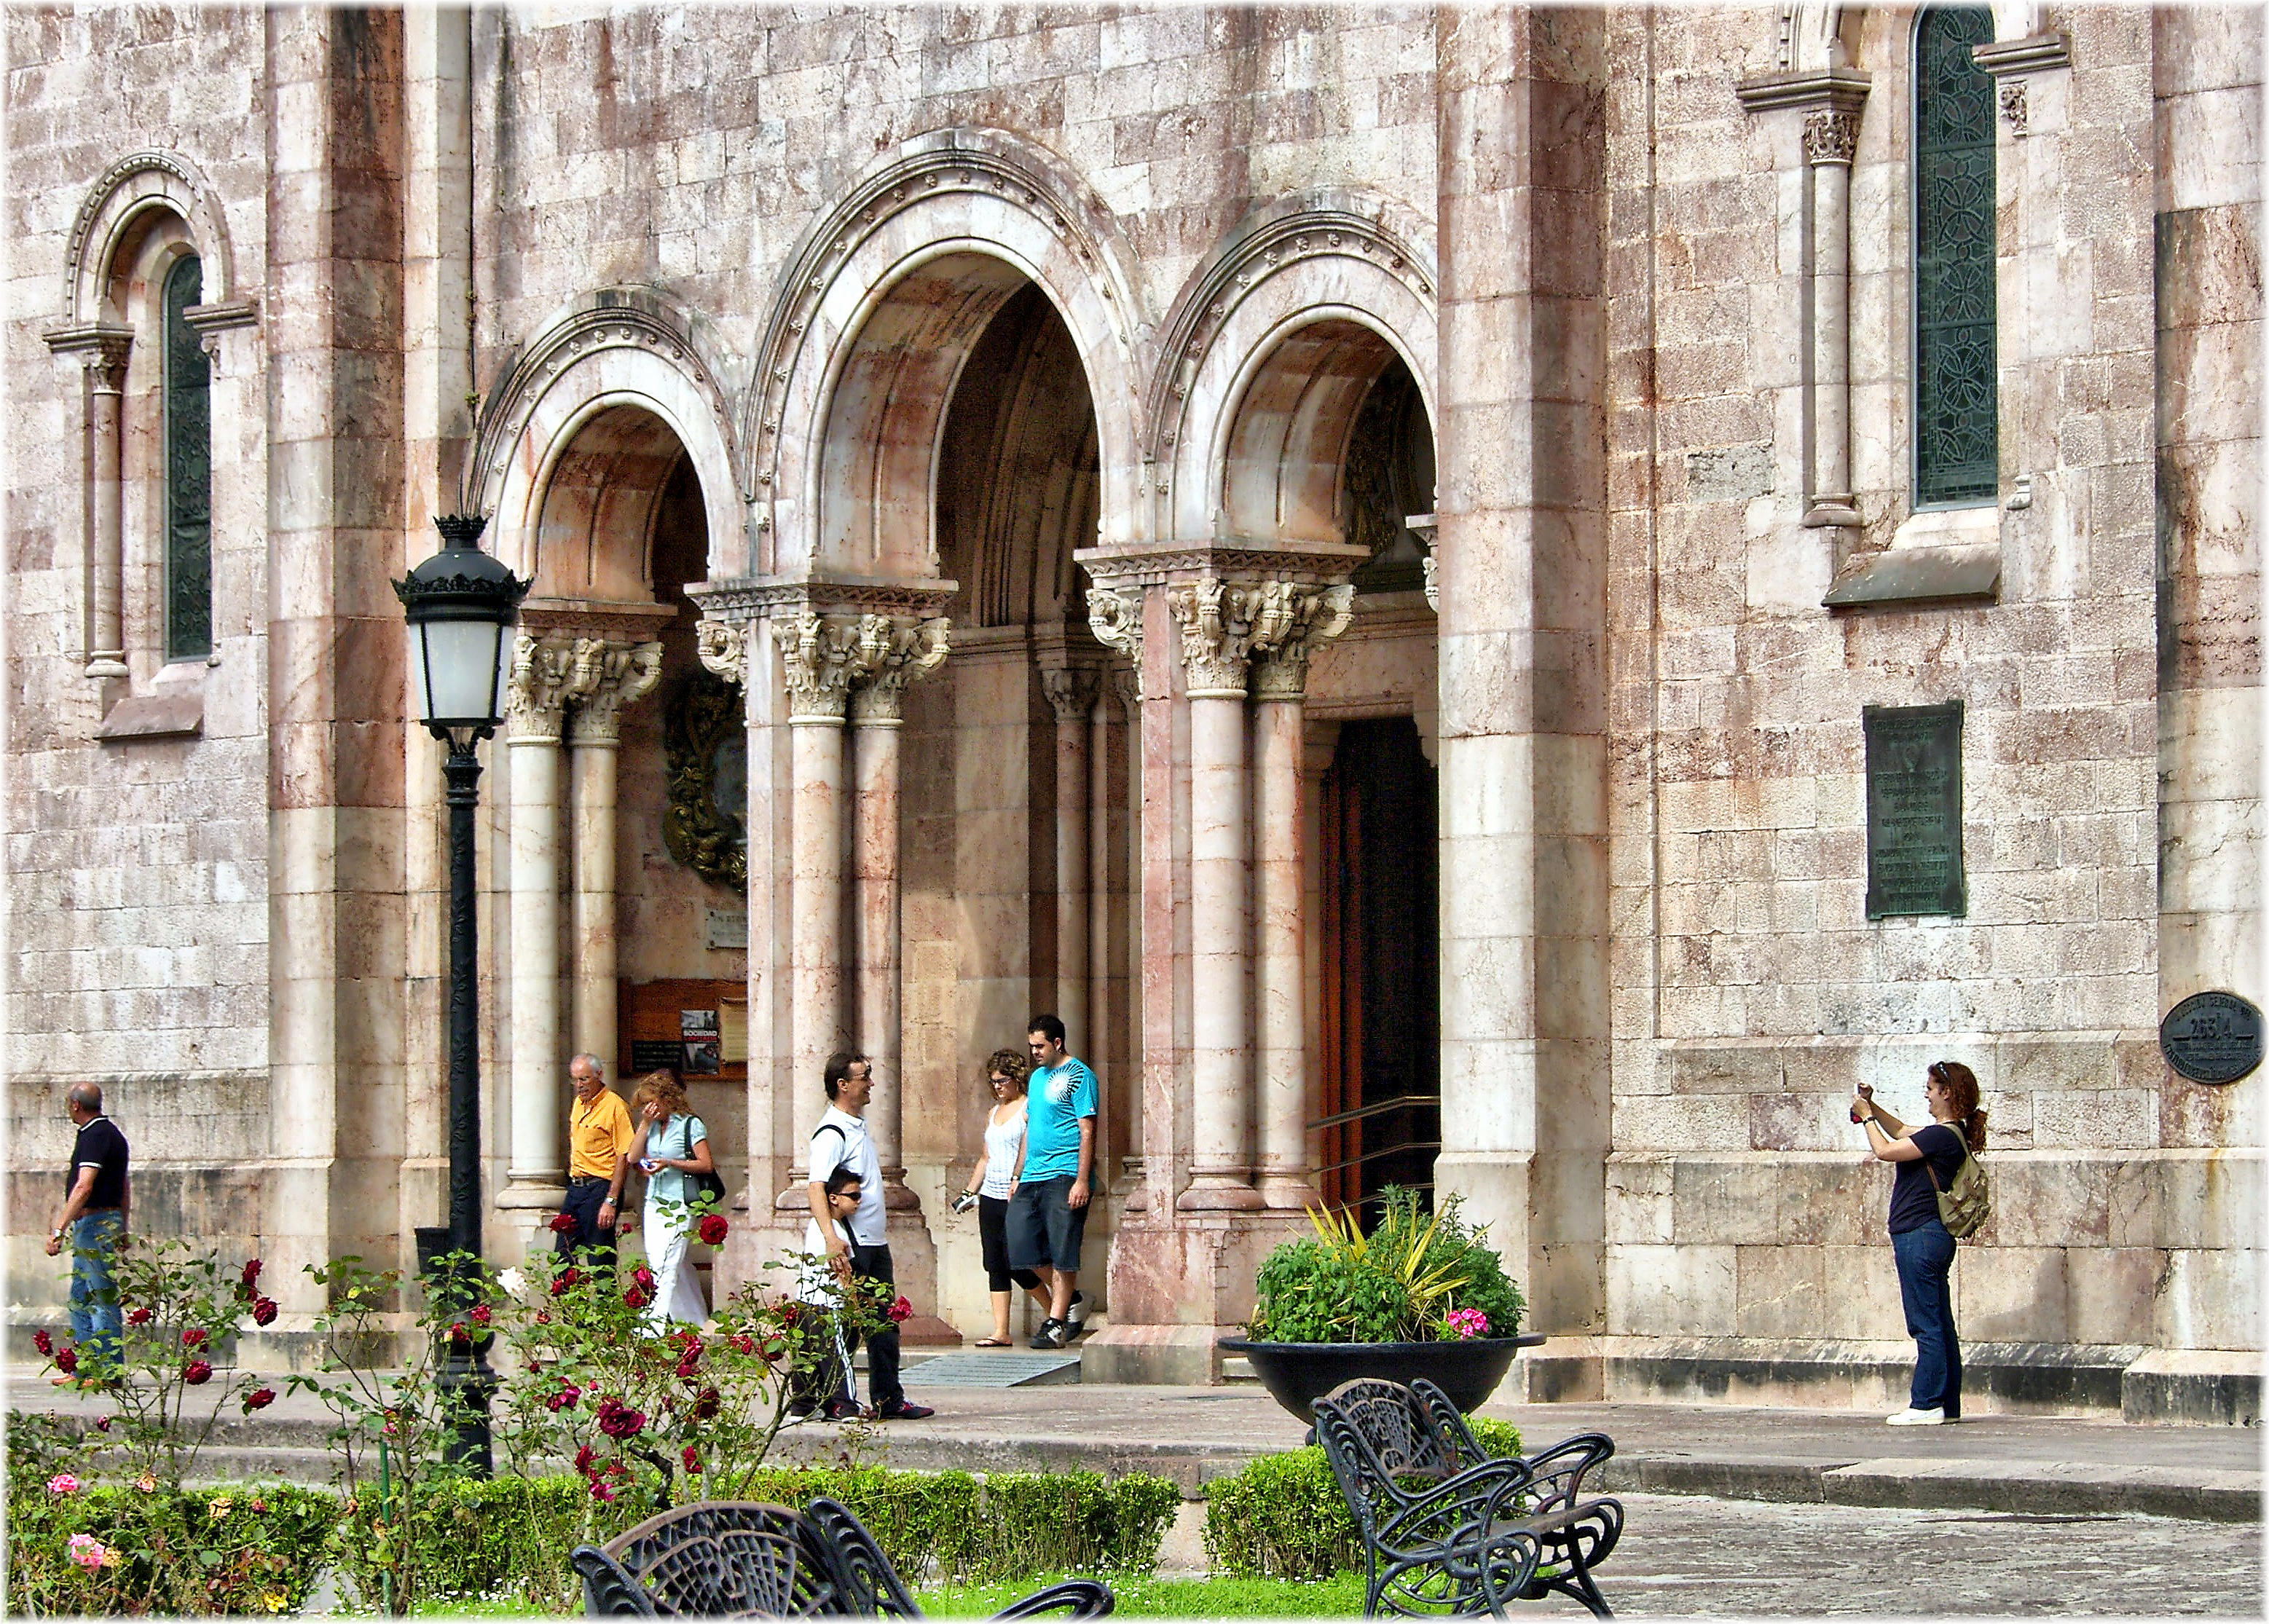
architecture, building, palace, europe, facade, church, cathedral, tourism, place of worship, spain, espagne, monastery, arquitectura, europa, iglesia, piedra, espanha, basilica, pedra, espana, montana, asturias, arquitecture, iglesias, covadonga, igraxa, ancient history